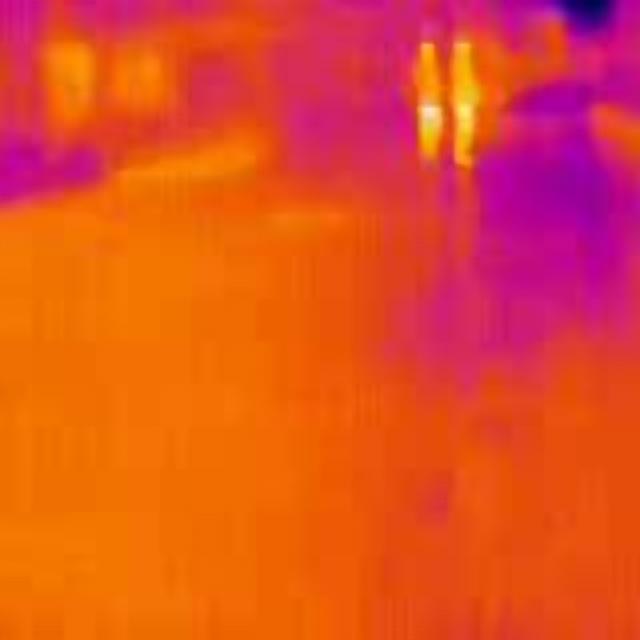
Detected objects:
label: person
label: person